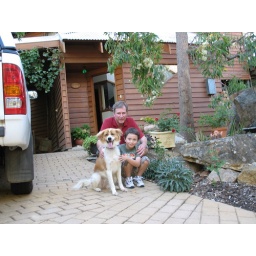
Jesse the dog on loan from Gemma my daughter in front of our house